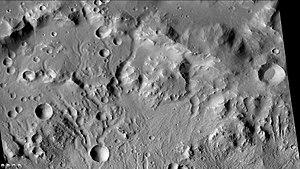
Péridier est un cratère d'impact de 100 km de diamètre situé sur Mars dans le quadrangle de Syrtis Major par 25,5° N et 83,8° E, dans la région d'Arena Colles en bordure septentrionale d'Isidis Planitia. Il est nommé d'après l'astronome amateur français Julien Péridier.